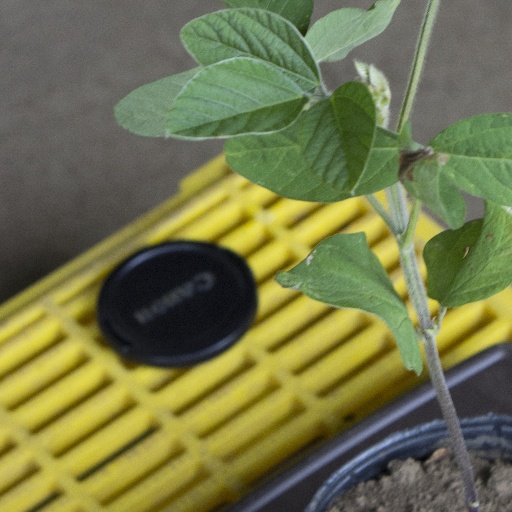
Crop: soybean